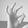
ASL letter: F